Wytske Postma

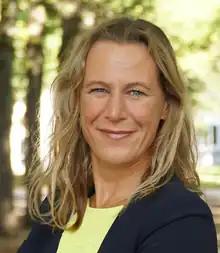
Postma in 2020

Wytske Liselotte Postma (born 16 April 1977) is a Dutch politician from the New Social Contract who was elected to the Dutch Parliament in the 2023 Dutch general election. She is the party's spokesperson for climate, energy, economic affairs, mining, and aviation. She previously served as a Member of Parliament for the Christian Democratic Appeal from 2019 to 2021.